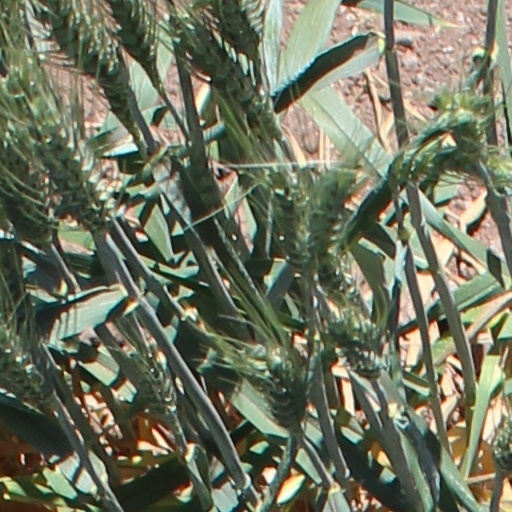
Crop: wheat